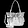
Label: Bag